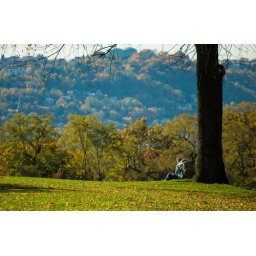
A great day for a good book and a warm spot under a tree